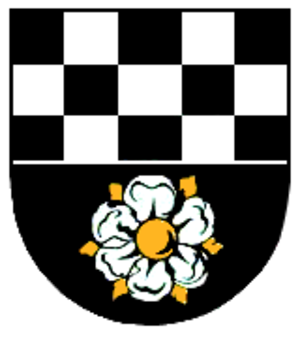
Ribbesbüttel
Coat of arms of Ribbesbüttel
Ribbesbüttel er en kommune i Landkreis Gifhorn i den tyske delstat Niedersachsen. Den ligger mod vest i amtet Isenbüttel.